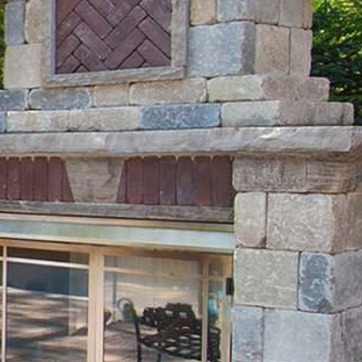
Material: brick